Association of United Ukrainian Canadians

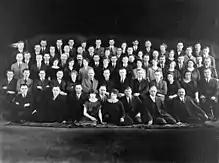
Seventh convention of the Ukrainian Labour Farmer Temple Association

The Ukrainian Labour Farmer Temple Association (ULFTA) was established in Winnipeg in 1918 as an association of cultural societies and community halls and the Ukrainian Social Democratic Party of Canada (USDPC). By 1928 it had 167 branches across Canada. Labour Temples and other associated halls existed in cities like Winnipeg, Edmonton, and Toronto (1921), as well as in rural communities in the Ukrainian Block Settlements.